Gabrielle Lambrick

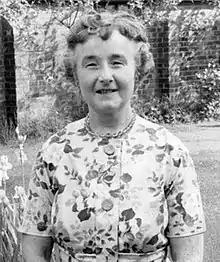
Gabrielle Margaret Lambrick

Gabrielle Margaret Lambrick MA, FRHist Soc (23 August 1913 – 14 August 1968) was a British senior civil servant, educator and historian. After a distinguished career in the civil service during World War II she married and became a historian on medieval Abingdon in Oxfordshire and its environs. She was elected a Fellow of the Royal Historical Society in 1967.